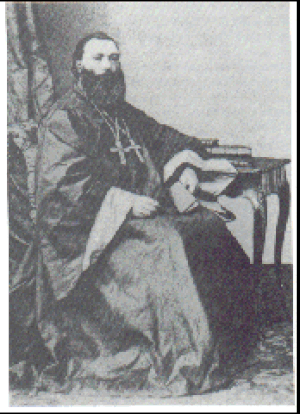
Wladimir Guettée en prêtre orthodoxe
Le jansénisme est une doctrine théologique à l'origine d'un mouvement religieux, puis politique et philosophique, qui se développe aux XVIIᵉ et XVIIIᵉ siècles, principalement en France, en réaction à certaines évolutions de l'Église catholique et à l'absolutisme royal.